Sergey Vyazmitinov

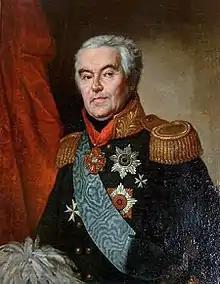

Count Sergey Kuzmich Vyazmitinov (7 October 1744 – 15 October 1819) was a Russian general and statesman.